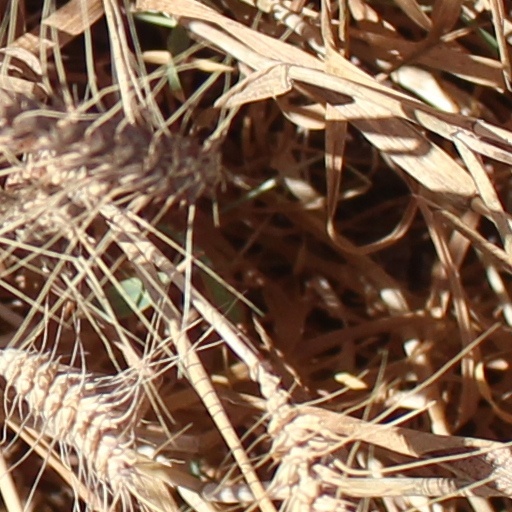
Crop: wheat